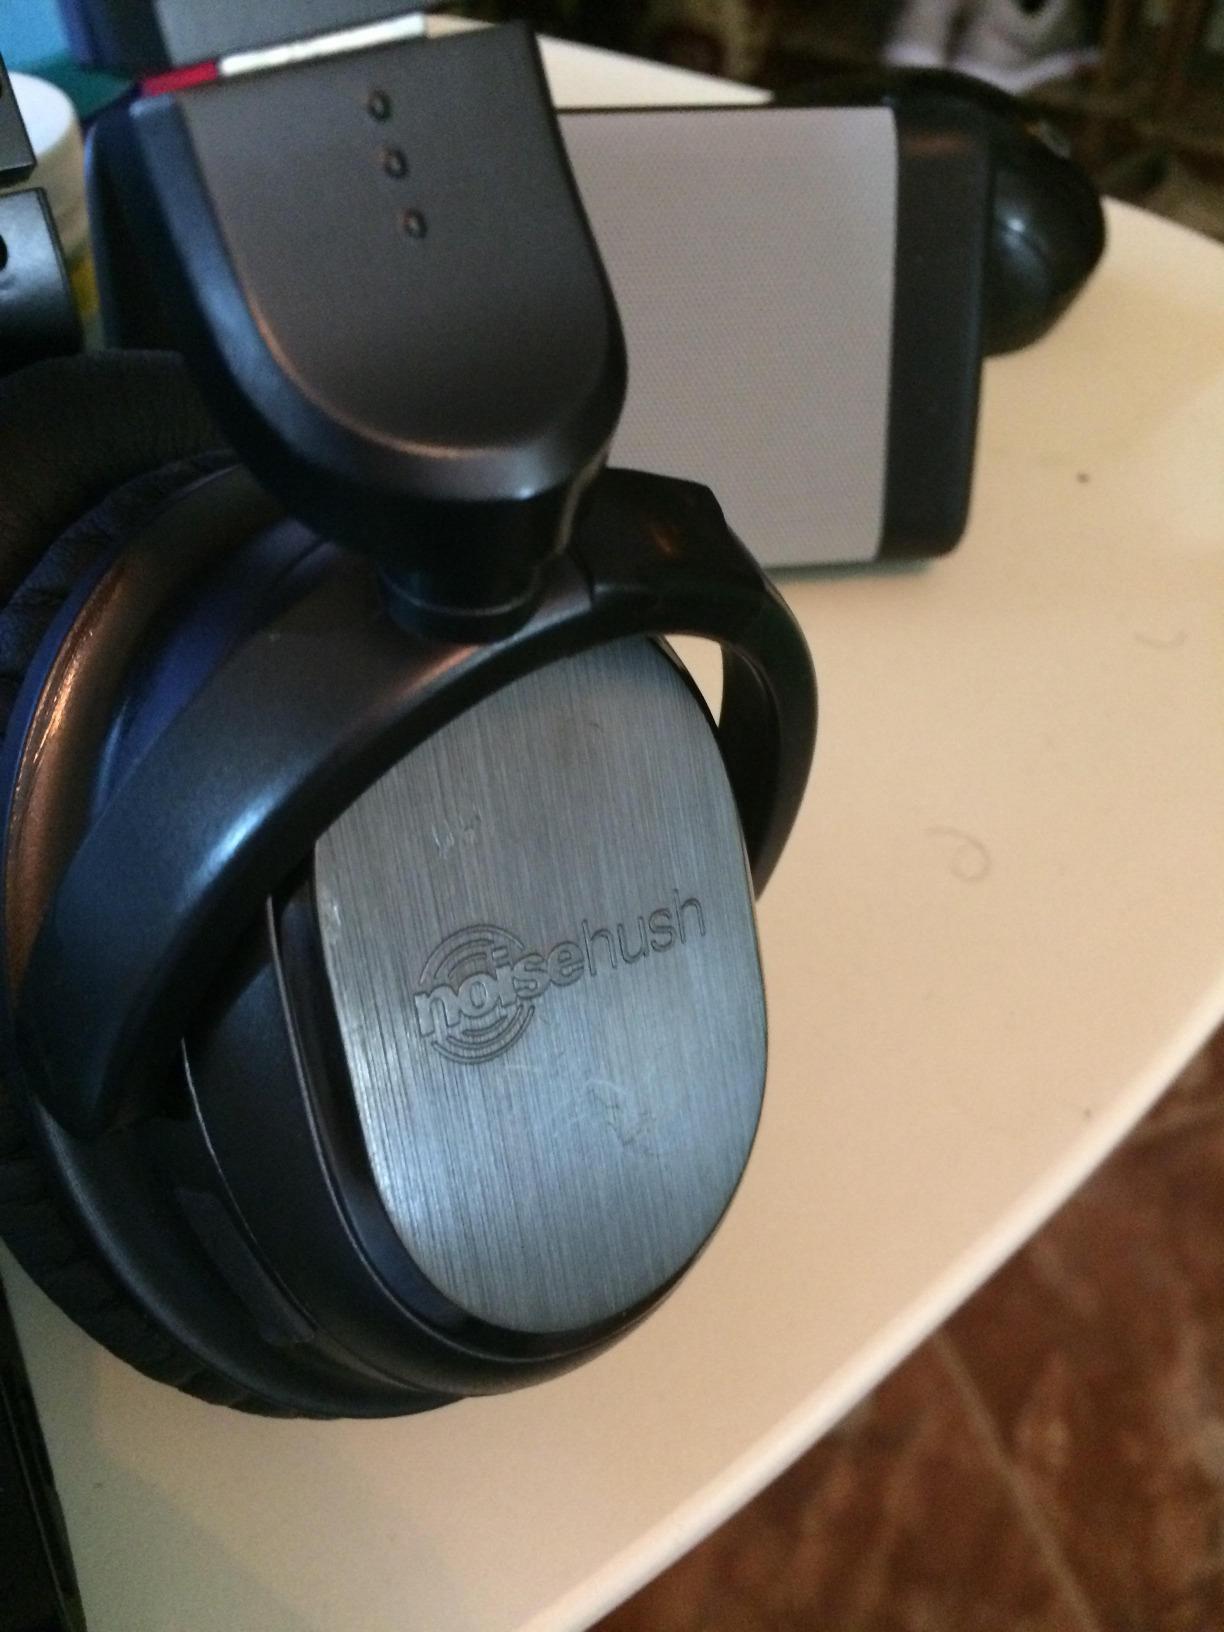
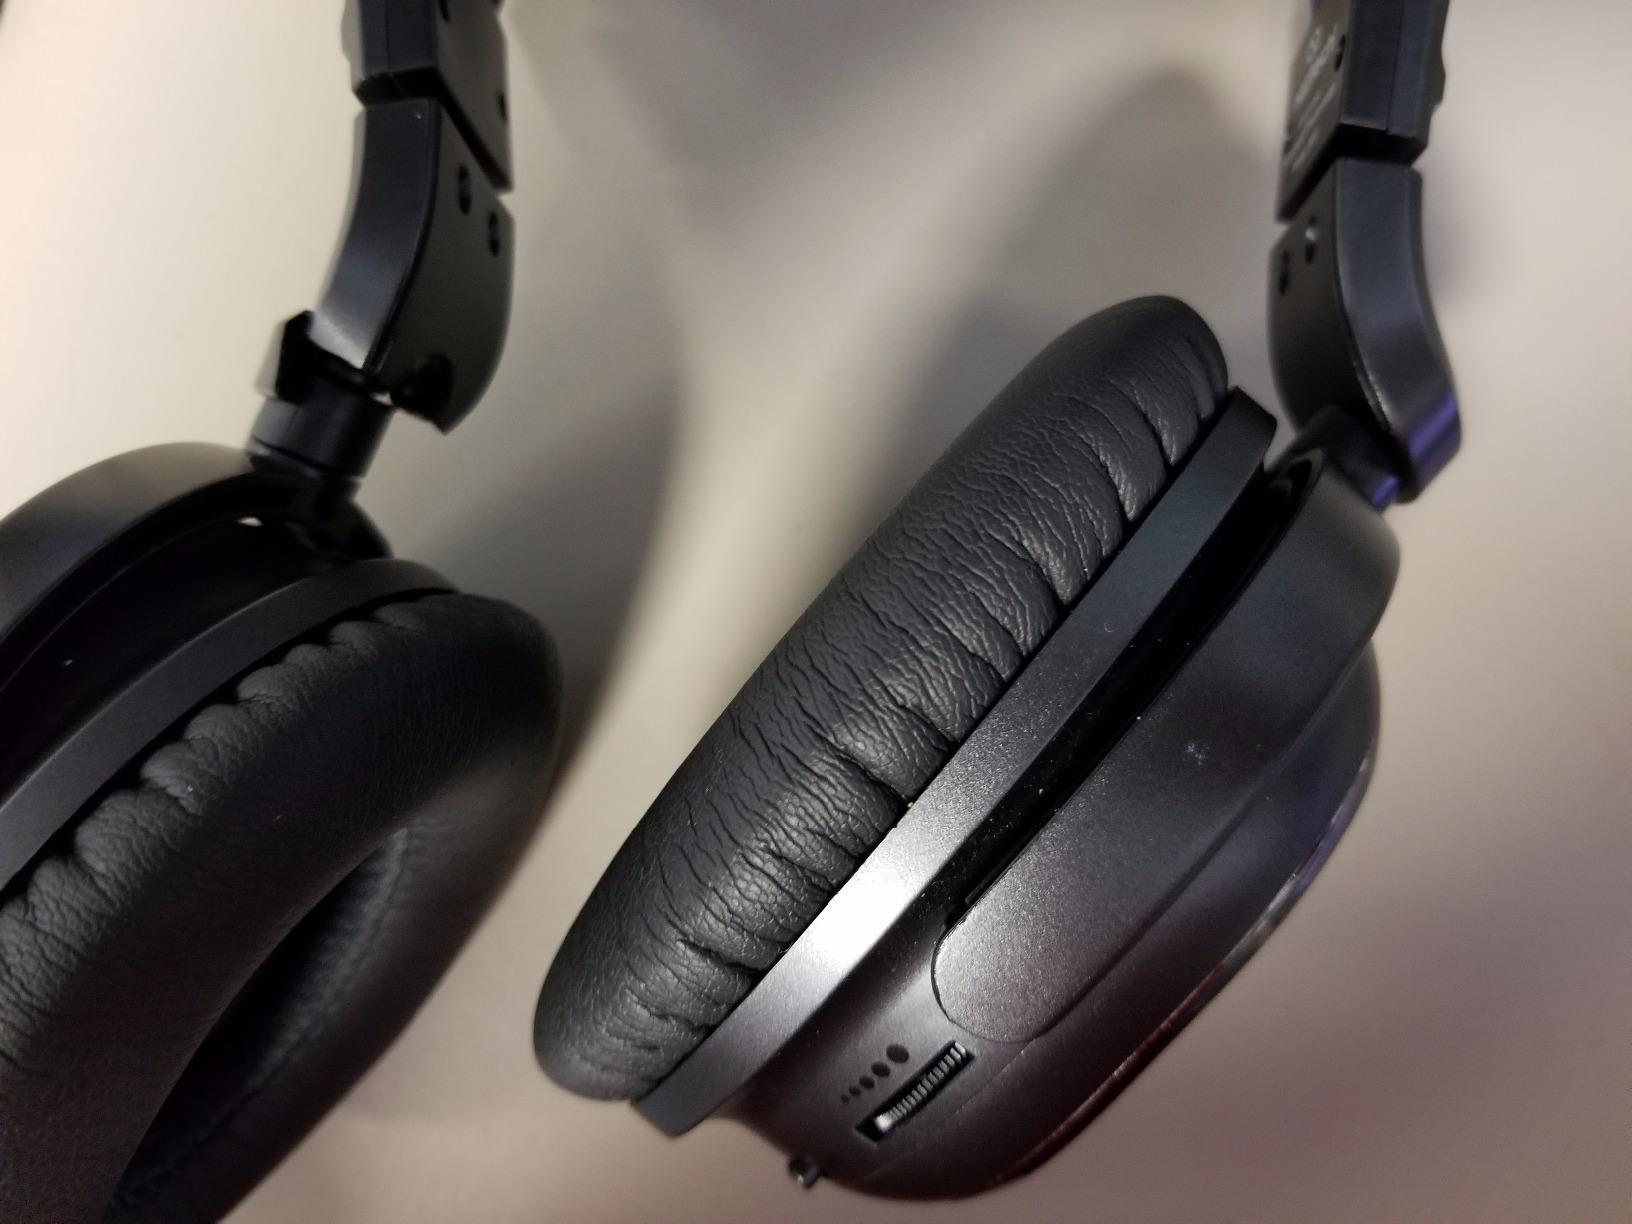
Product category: headphones
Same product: yes